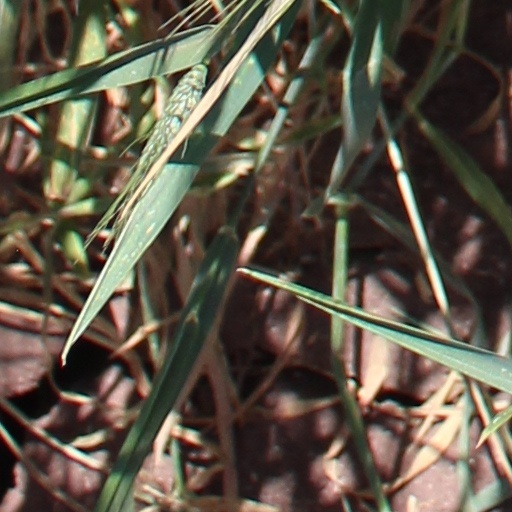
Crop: wheat